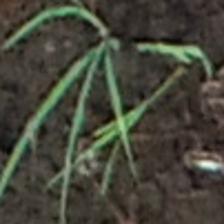
Label: clustered